Ryū to Ichigo

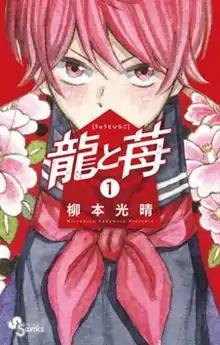
First volume cover

is a Japanese shogi-themed manga series written and illustrated by . It has been serialized in Shogakukan's manga magazine "Weekly Shōnen Sunday" since May 2020, with its chapters collected in 21 volumes as of June 2025.